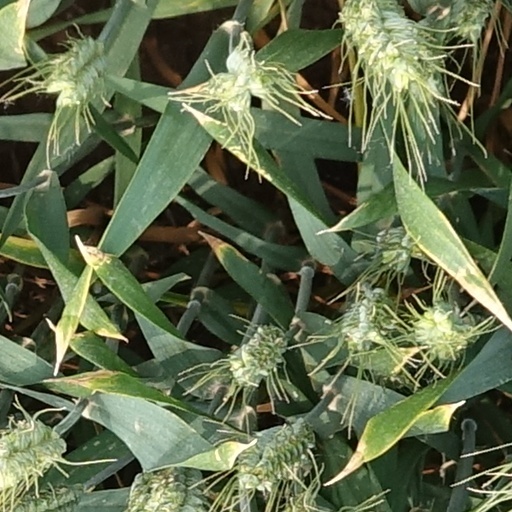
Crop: wheat